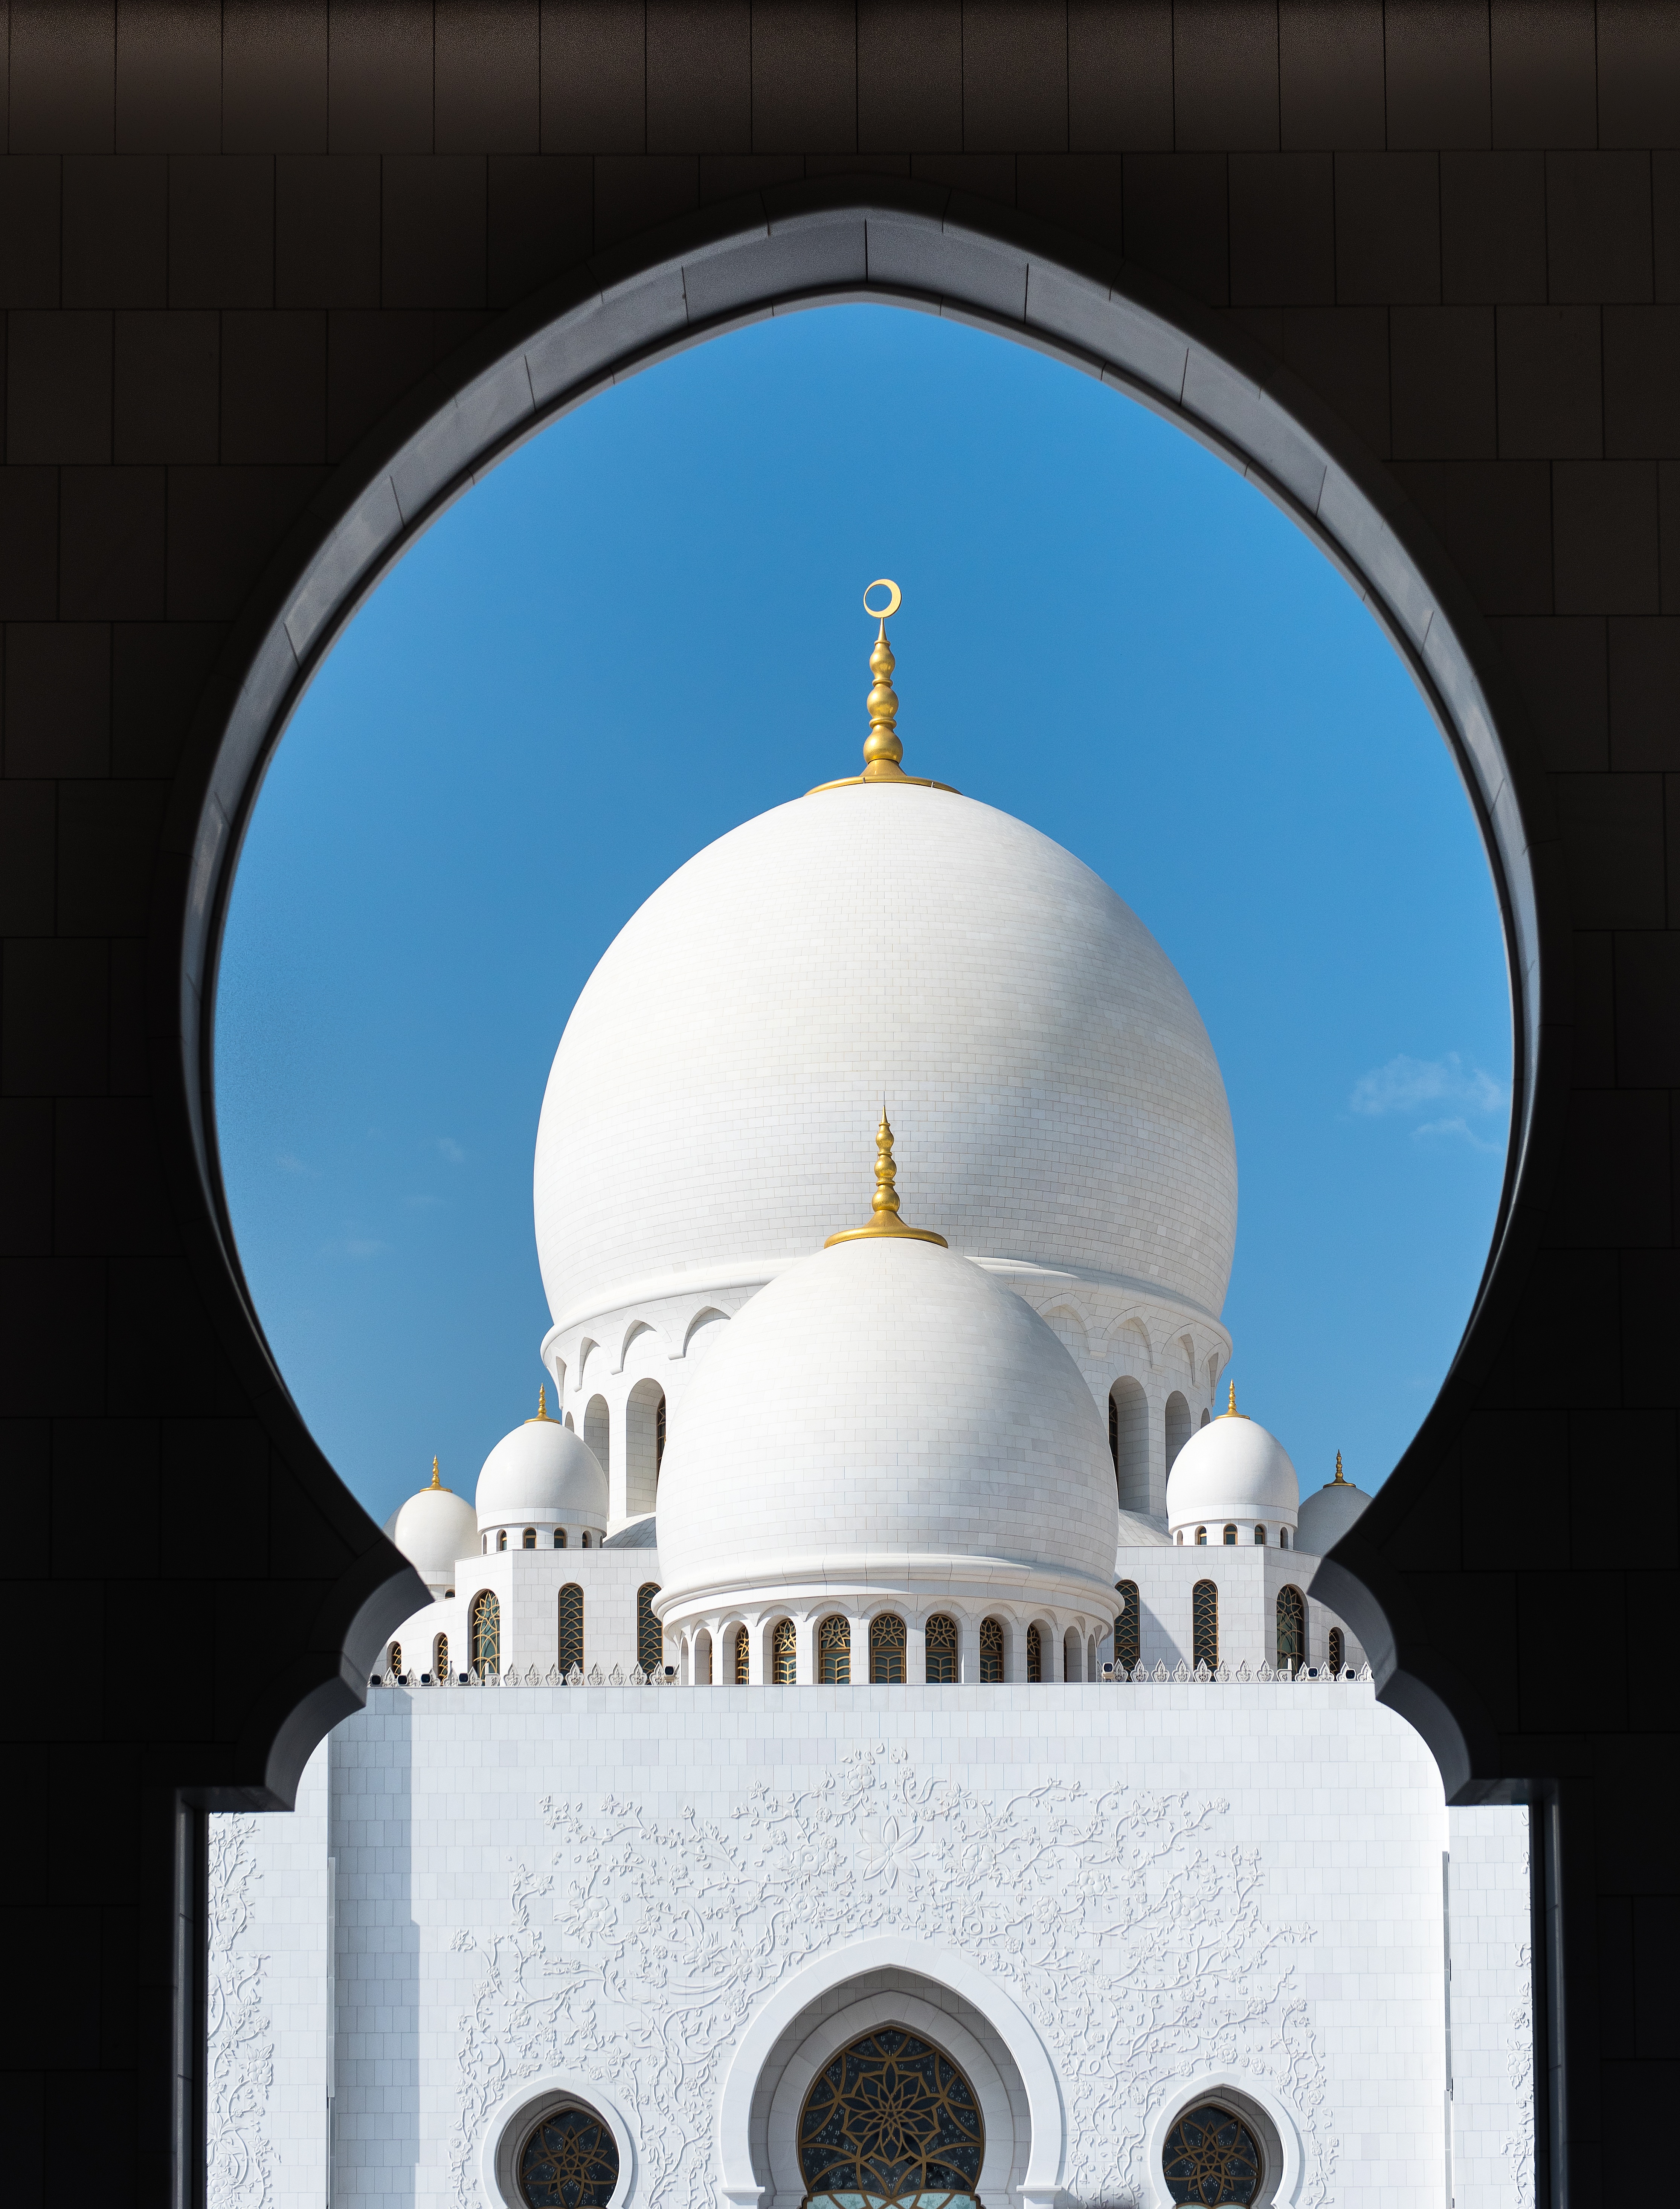
architecture, white, travel, lighting, product, light fixture, mosque, orient, abu dhabi